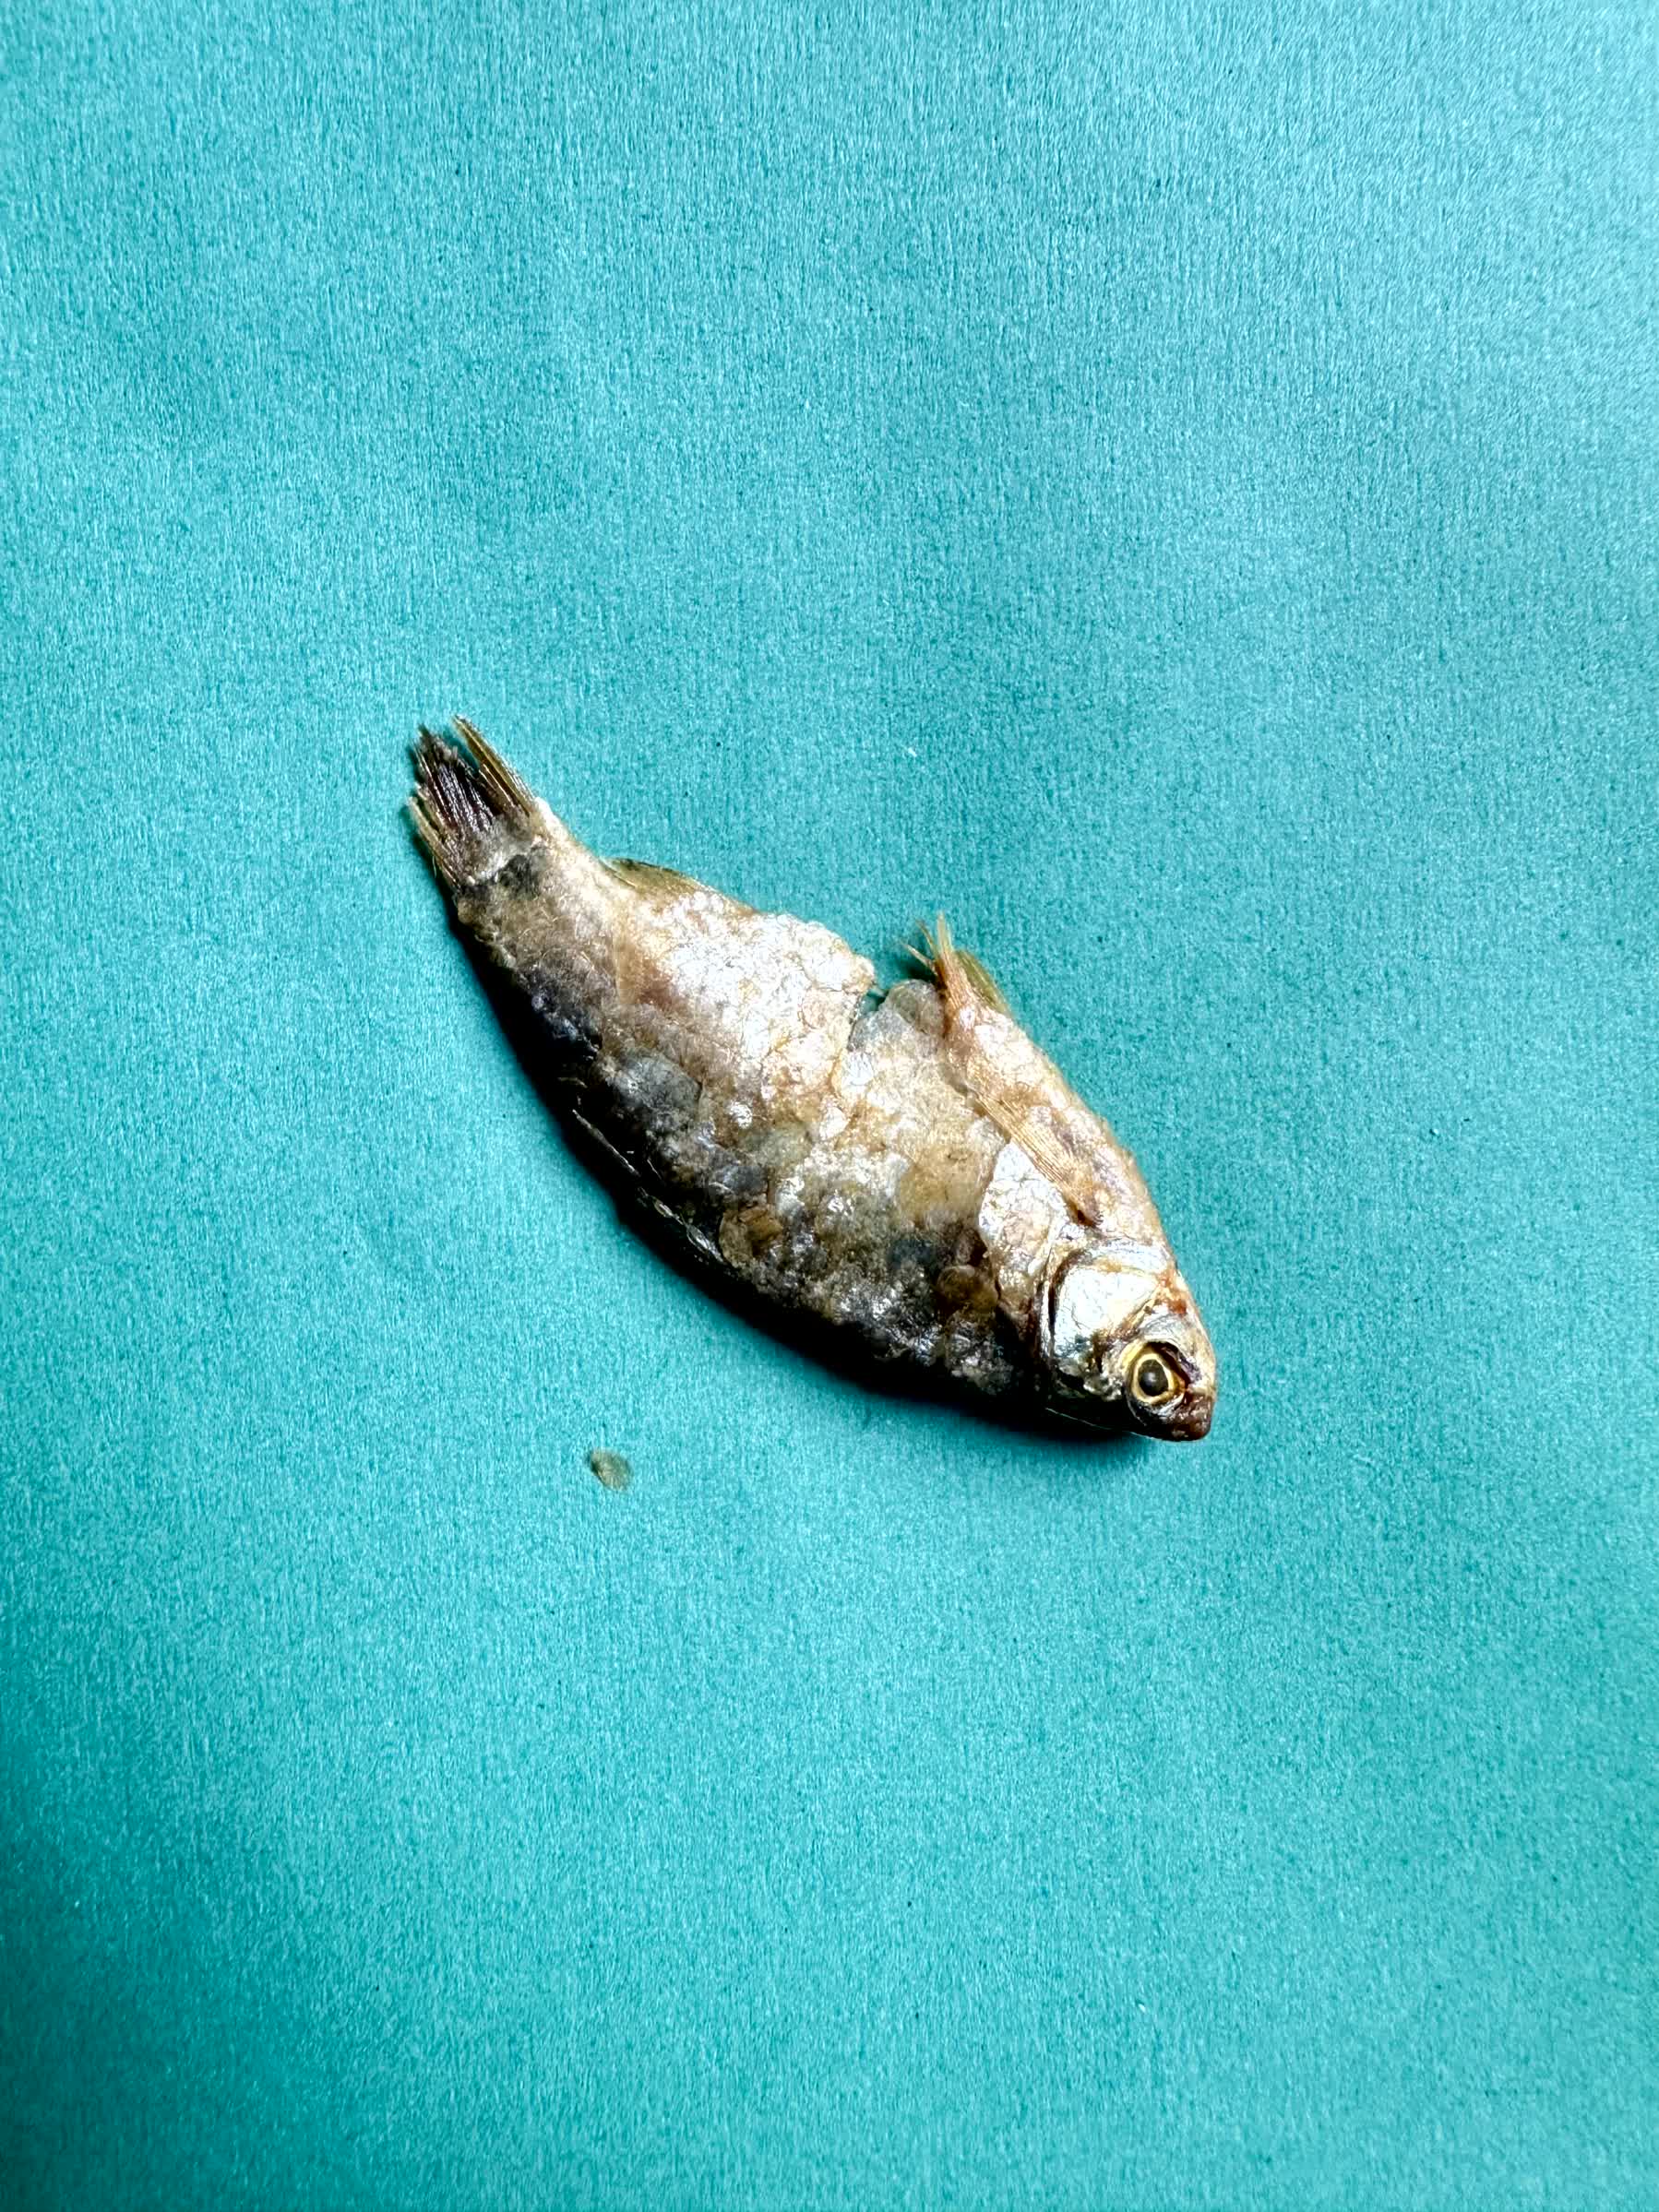
Species: puti chepa